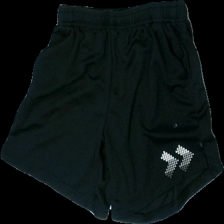
View: front
Type: Shorts
Category: Children
Brand: Lager 157
Colors: Black
Material: 100% Polyester
Cut: Regular
Size: 152
Season: All
Trend: Sports
Stains: Minor
Smell: Minor
Price range: <50
Recommended usage: Recycle